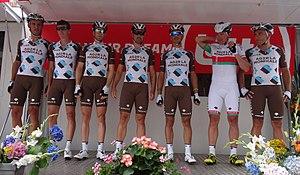
Reportage photographique réalisé le samedi 26 juillet à l'occasion du départ de la première étape du Tour de Wallonie 2014 à Frasnes-lez-Anvaing, Belgique.
La saison 2014 de l'équipe cycliste AG2R La Mondiale est la vingt-troisième de cette équipe, lancée en 1992 et dirigée par Vincent Lavenu. En tant qu'équipe World Tour, l'équipe participe à l'ensemble du calendrier de l'UCI World Tour du Tour Down Under en janvier jusqu'au Tour de Pékin en octobre. Parallèlement au World Tour, AG2R La Mondiale peut participer aux courses des circuits continentaux de cyclisme.